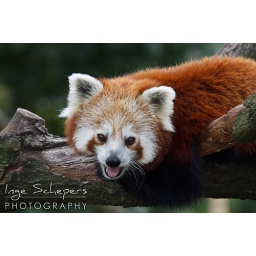
Photo of a cute red panda relaxing in a tree at the zoo.Shot with EOS 50D.